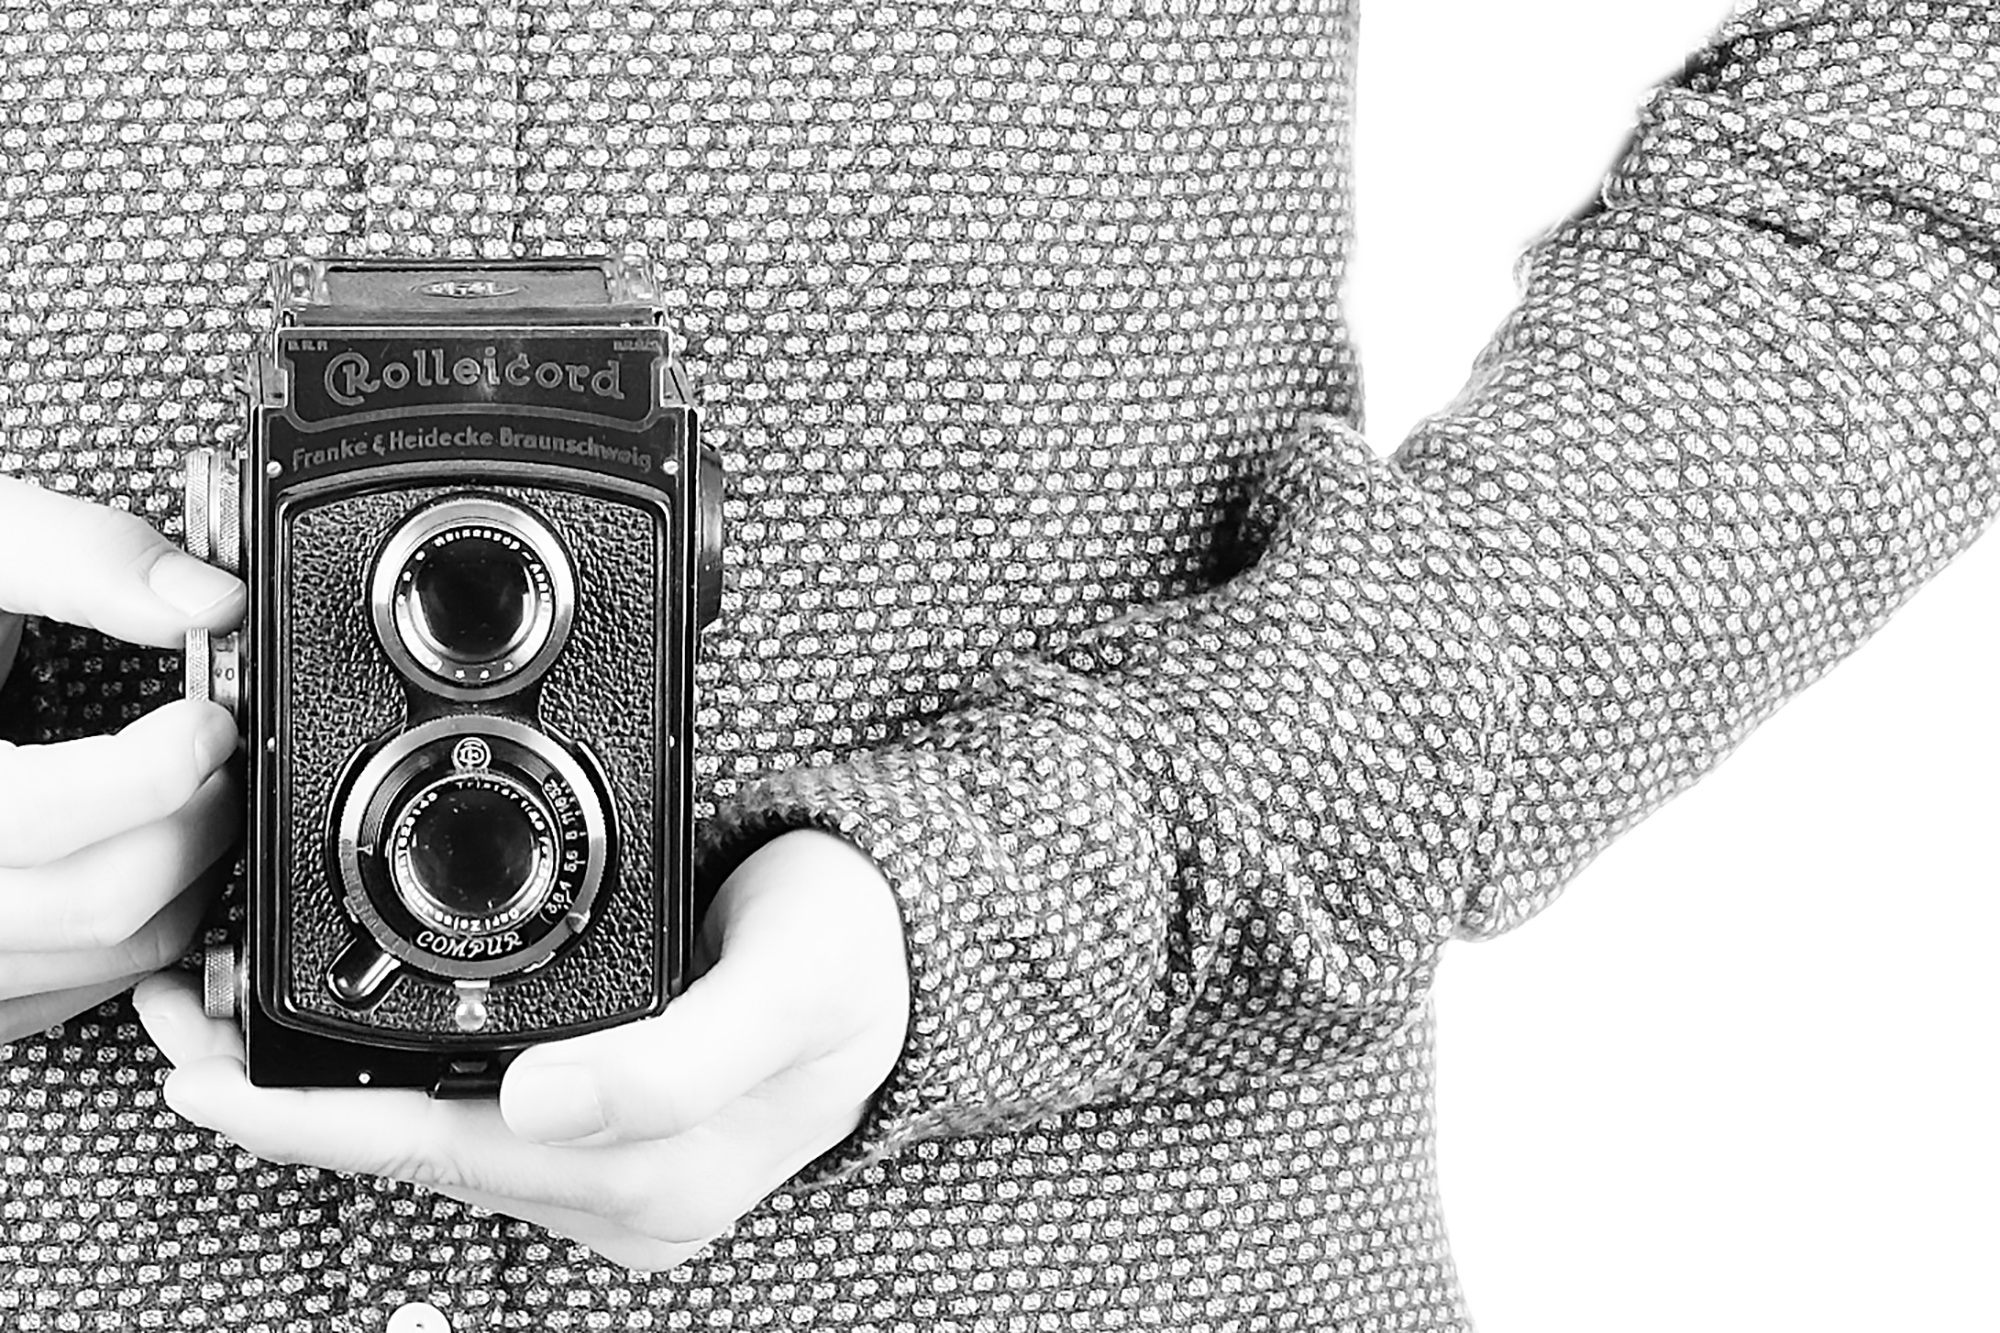
hand, black and white, camera, photography, vintage, photographer, pattern, arm, vintage camera, product, design, classic, pro, monochrome photography, analogical